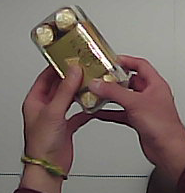
Product: rocher_chocolate